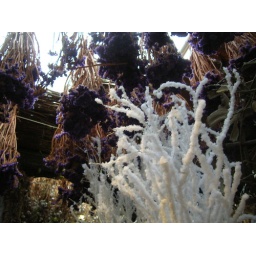
cool flowers in the flower market